Kerch

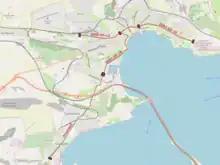
Trolleybus lines map with dates of opening

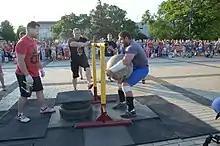
Games of Bogatyrs in Kerch

On 25 April 2010, Ukrainian President Viktor Yanukovych and Russian President Dmitry Medvedev signed an agreement to build a bridge across the Kerch Strait. In January 2015, with Russia now in control, the contract for the construction of the bridge was awarded to Arkady Rotenberg's S.G.M. Group. In May 2015 construction commenced, and the road section of the bridge was opened to traffic in May 2018. The rail section was opened in 2019, with Russian President Vladimir Putin taking the first train across on 23 December. It was heavily damaged by an explosion on 8 October 2022.